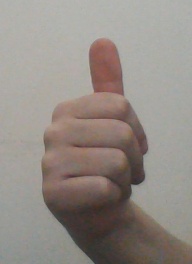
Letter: aleff